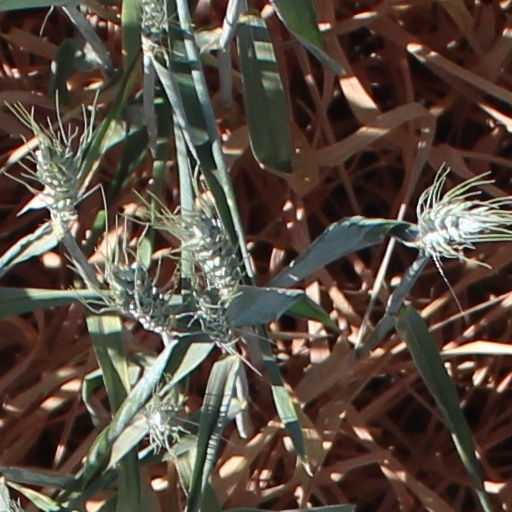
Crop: wheat